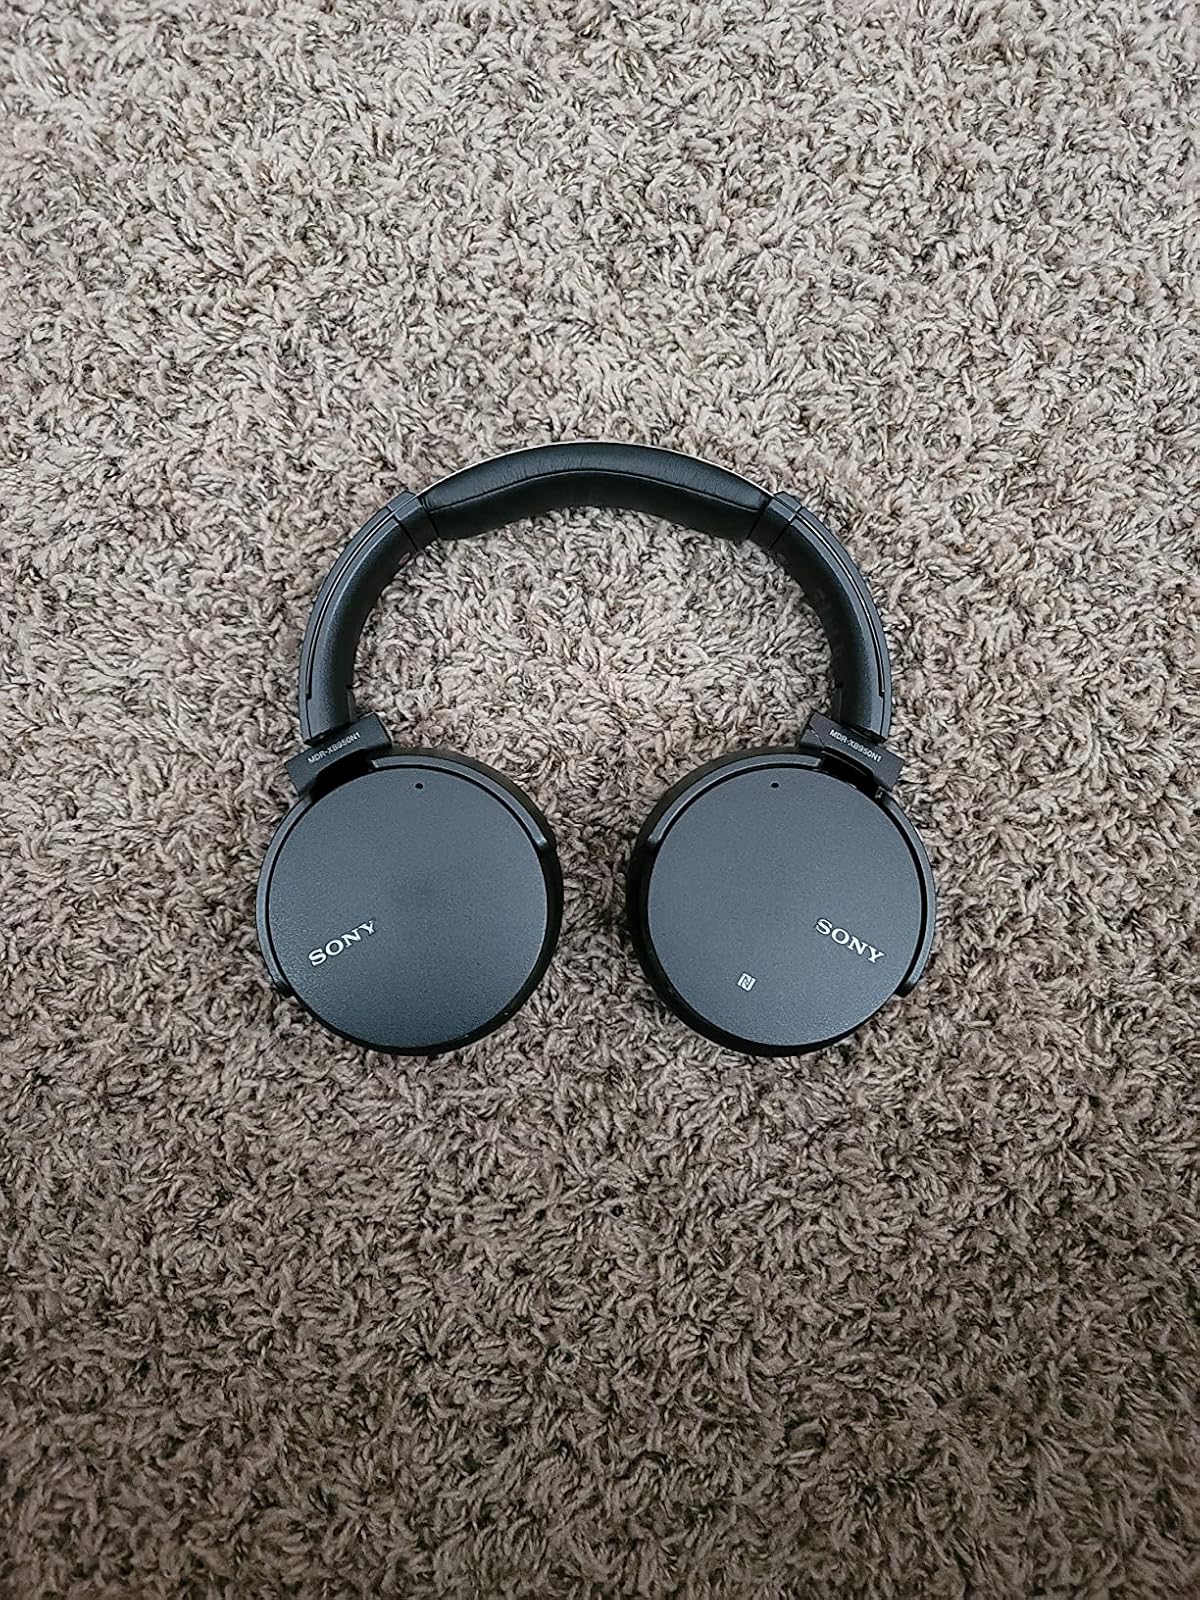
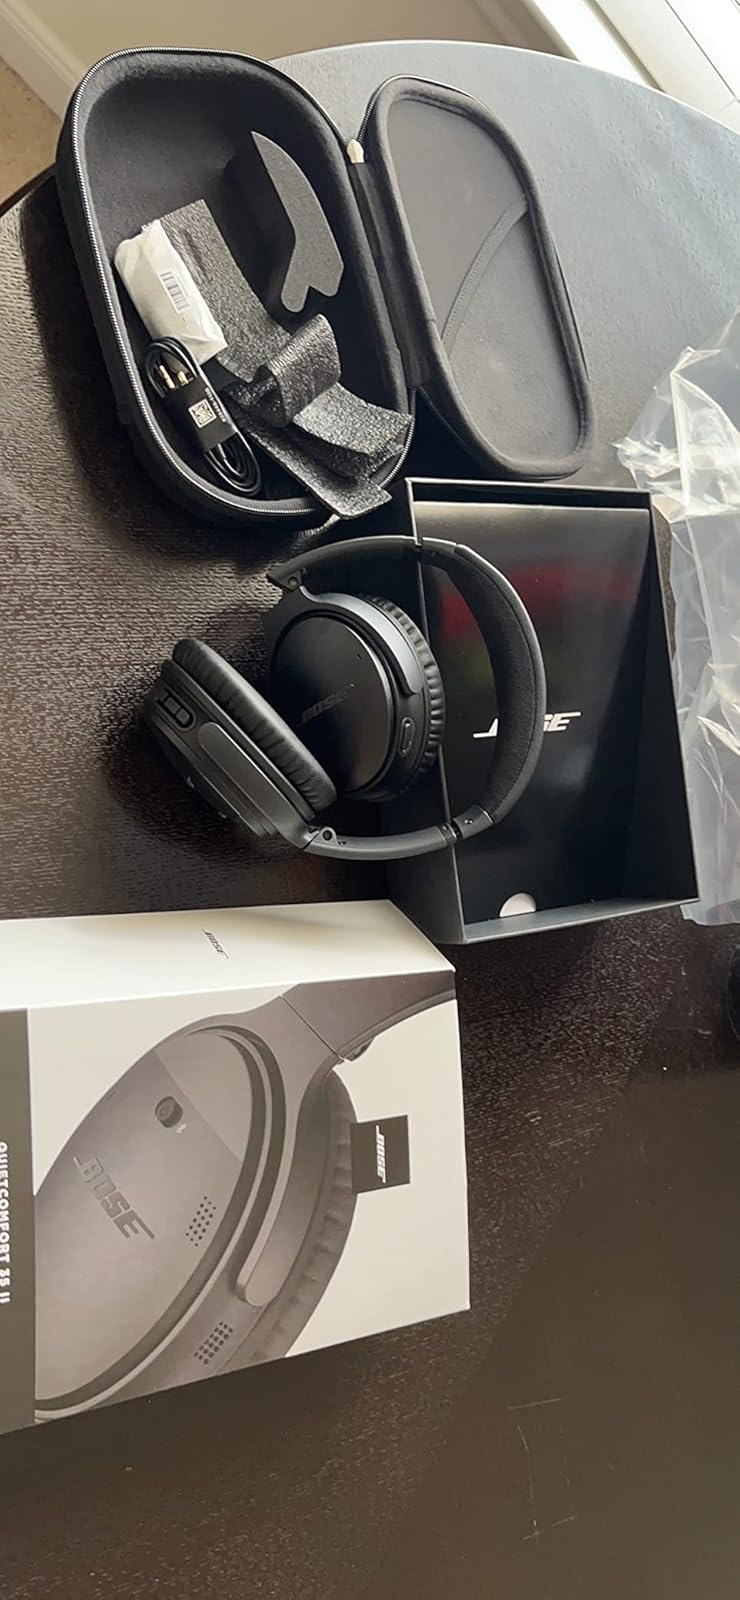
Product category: headphones
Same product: no